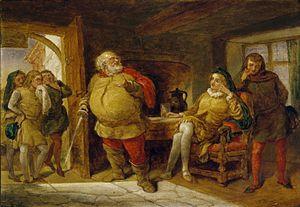
Sir John Falstaff est un personnage comique de fiction, créé par William Shakespeare et apparaissant dans les deux pièces Henry IV, ainsi que dans Les Joyeuses Commères de Windsor. Annoncé à tort dans l'épilogue de Henry IV 2 comme revenant dans la pièce suivante, Henry V, il ne fait pas partie de la liste des personnages de cette pièce, et on apprend au deuxième acte qu'il vient de mourir, Shakespeare ayant renoncé à le faire apparaître une quatrième fois.
Henry IV (première partie) est une pièce historique de William Shakespeare qui a vraisemblablement été écrite en 1596 ou au début de 1597. René Weis avance même qu'elle a été écrite entre mai 1596 et le 8 août 1596, date à laquelle William Brooke, 10ᵉ baron Cobham prend ses fonctions de Lord Chambellan, chargé entre autres de relire les pièces de théâtre et d'en autoriser la représentation. Celui-ci est le descendant direct de John Oldcastle, martyr protestant, amplement caricaturé dans la pièce, qui n'aurait pu de ce fait obtenir l'autorisation de représentation. D'ailleurs la famille Cobham outragée obtient un peu plus tard que Shakespeare modifie le nom du personnage d'Oldcastle en John Falstaff. Shakespeare reconnaît son erreur et s'en excuse dans l'épilogue de Henry IV, dite et jouée par William Kempe.